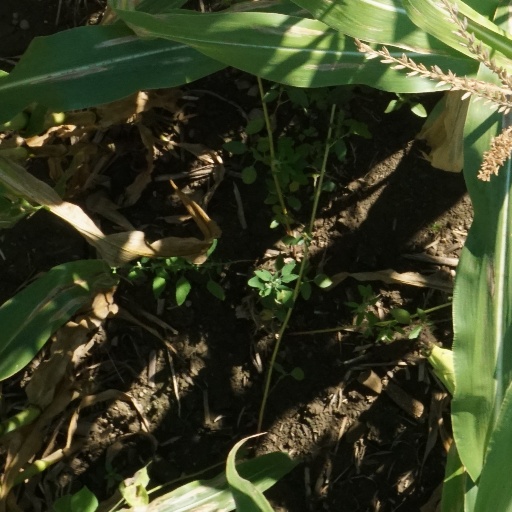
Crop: maize; corn